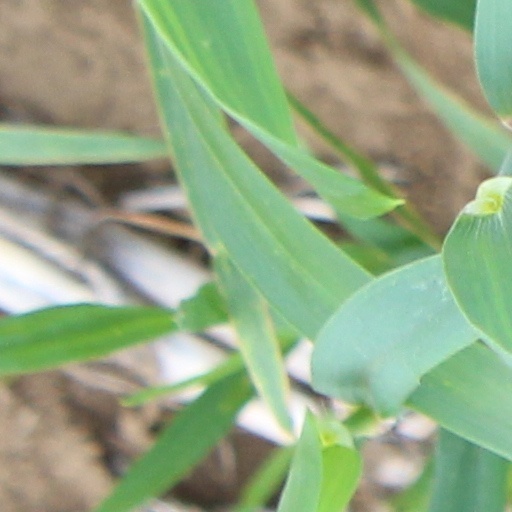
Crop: wheat